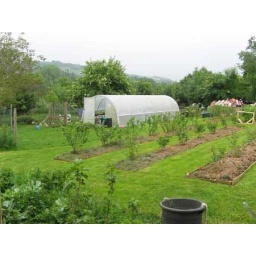
part of our veggie/ fruit gardens, with the chicken run in the background